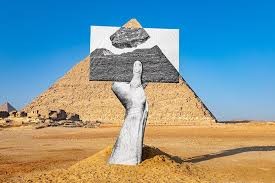
Landmark: Pyramids of Giza